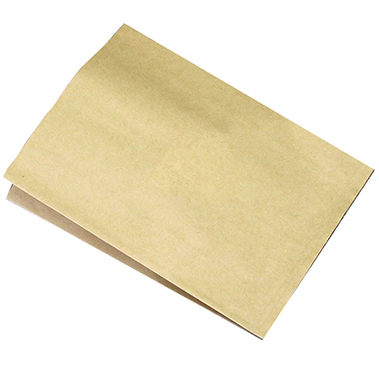
Label: paper